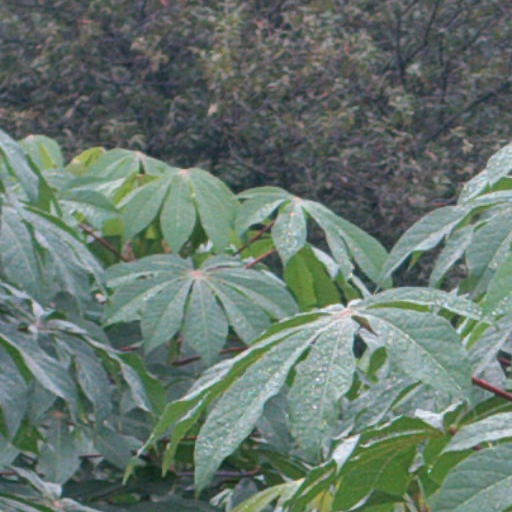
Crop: cassava